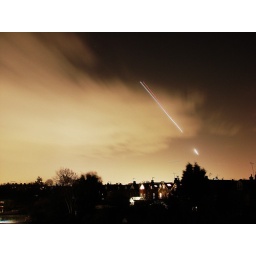
again, the night sky lit up, and the aeroplane lights over suburbia.